Portrait of a Sick Man

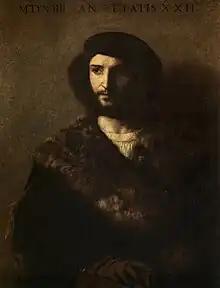
"Portrait of a Sick Man", 1515 (81 x 60 cm; 31.8 x 23.6 in)

Portrait of a Sick Man is an oil on canvas painting by Titian, from 1515. It is now in the Uffizi, in Florence.